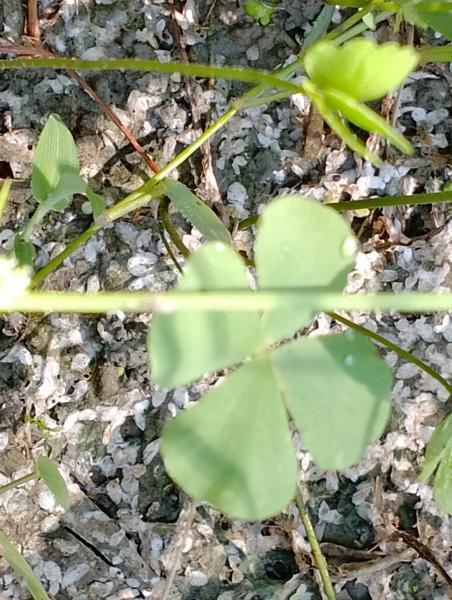
Weed species: Marsilea minuta